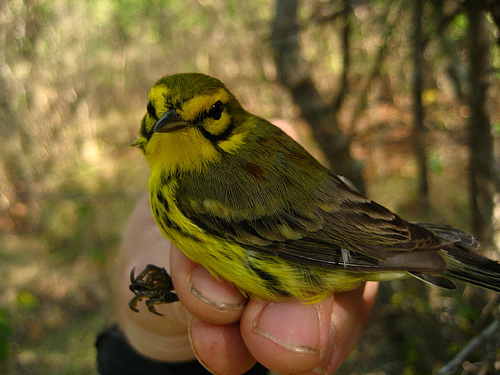
the bird is yellow and green with a small black beak.
this little bird has a yellow and green body for the most part, and a short pointy bill.
this small bird has a black-gold back, with a yellow belly that is streaked with black and an orange-yellow throat.
this bird is yellow and black in color with a black beak, and black eye rings.
this bird has black and gold wings, along with a pointy beak.
this bird is yellow with black and has a very short beak.
this bird has a green crown as well as a yellow belly
this bird has wings that are brown and has a yellow belly
this bird has a green crown, green primaries, and a yellow belly.
the bird has a small bill,and a yellow belly that is spotted.
Species: Prairie Warbler